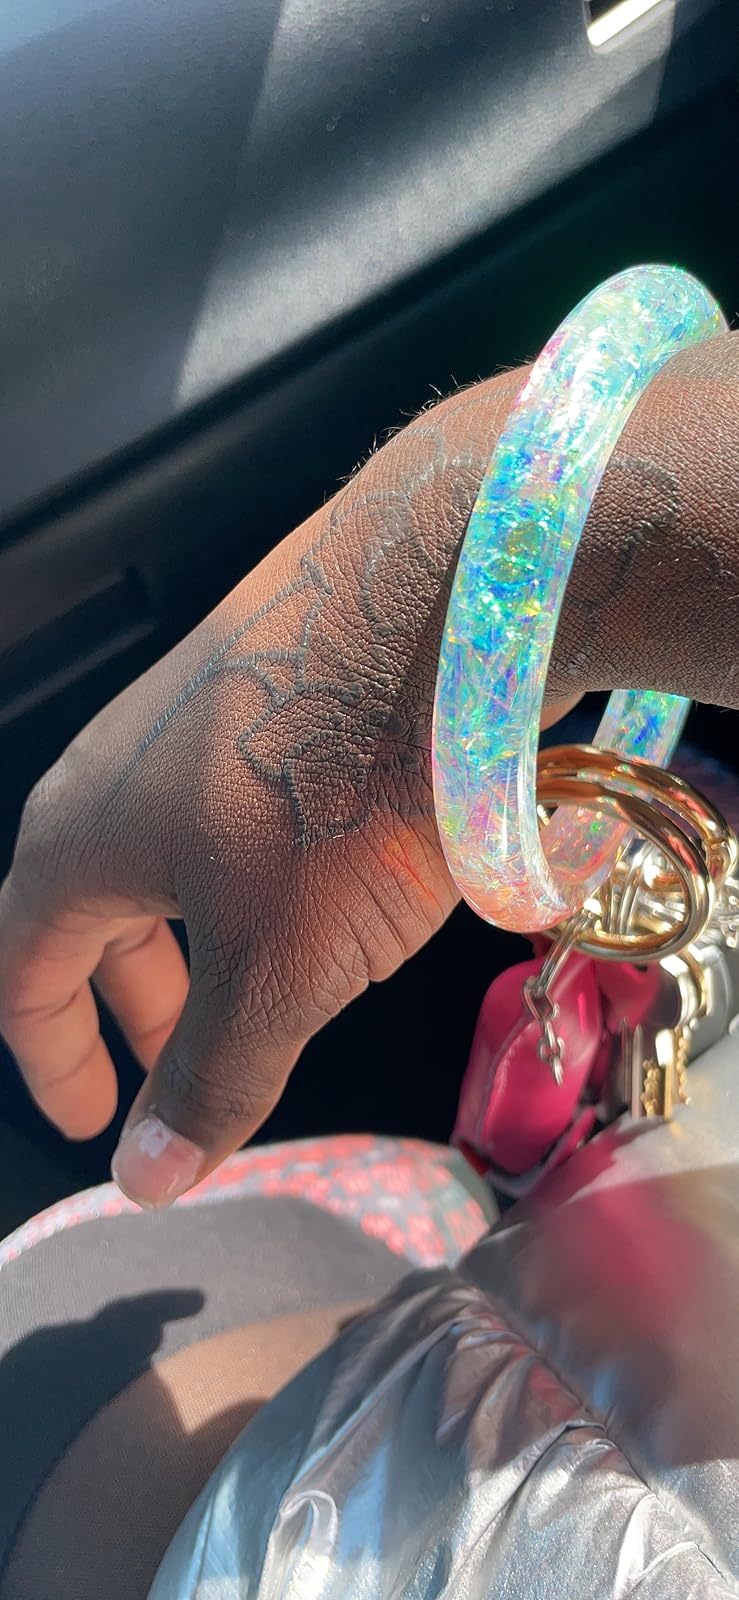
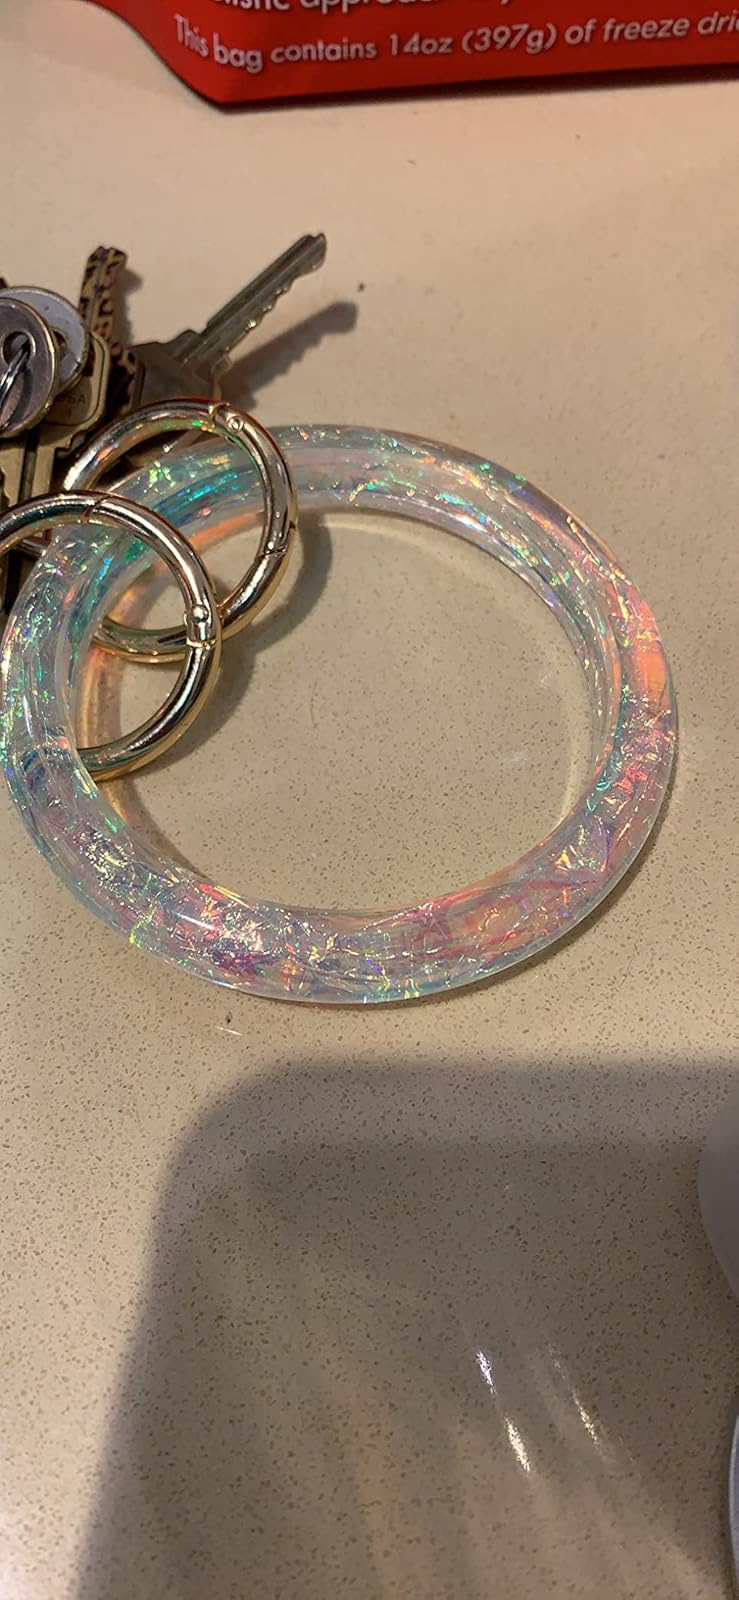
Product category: accessories_keychain
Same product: yes